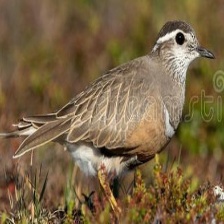
Species: INLAND DOTTEREL
Scientific name: CHARADRIUS AUSTRALIS